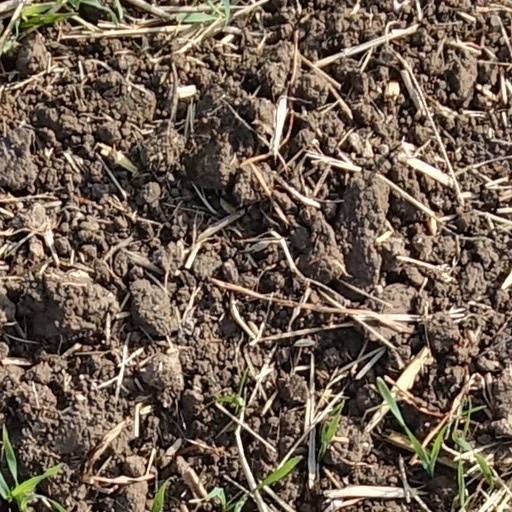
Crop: wheat